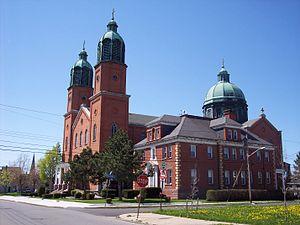
La basilique Saint-Adalbert est une église catholique historique de Buffalo dans l'État de New York située dans le quartier est et appartenant au diocèse de Buffalo. C'est un exemple majeur du style de cathédrales et d'églises polonaises construites aux États-Unis, par son opulence et ses grandes dimensions. Elle est dénommée première basilique américaine en 1907. Elle est dédiée à saint Adalbert. Elle est de style néorenaissance avec des apports néoromans.
Buffalo est une ville des États-Unis située dans l'ouest de l'État de New York, sur le lac Érié, près des chutes du Niagara. Sa population s’élevait à 261 452 habitants lors du recensement de 2010, estimée à 256 902 habitants en 2016. C'est la deuxième ville la plus peuplée de l'État, après New York et le siège du comté d'Érié. La vie culturelle et artistique de la ville, tout comme son animation la nuit, en fait le centre de la plus grande région transfrontalière avec le Canada.